Libraries Connected

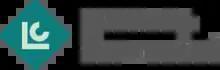

Libraries Connected, previously the Society of Chief Librarians (SCL), is an organisation of all the public libraries in England, Wales and Northern Ireland.